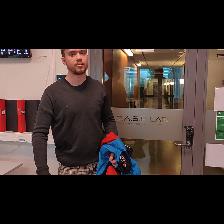
Label: Human